Trench warfare

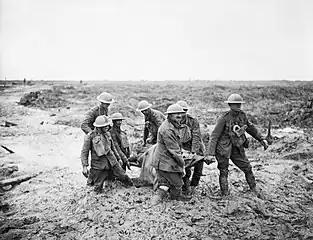
Stretcher bearers, Passchendaele, August 1917

Mortars, which lobbed a shell in a high arc over a relatively short distance, were widely used in trench fighting for harassing the forward trenches, for cutting wire in preparation for a raid or attack, and for destroying dugouts, saps and other entrenchments. In 1914, the British fired a total of 545 mortar shells; in 1916, they fired over 6,500,000. Similarly, howitzers, which fire on a more direct arc than mortars, raised in number from over 1,000 shells in 1914, to over 4,500,000 in 1916. The smaller numerical difference in mortar rounds, as opposed to howitzer rounds, is presumed by many to be related to the expanded costs of manufacturing the larger and more resource intensive howitzer rounds.